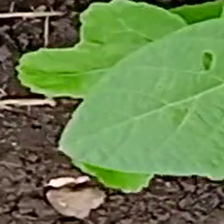
Weed species: Little_Mallow(Malva parviflora)